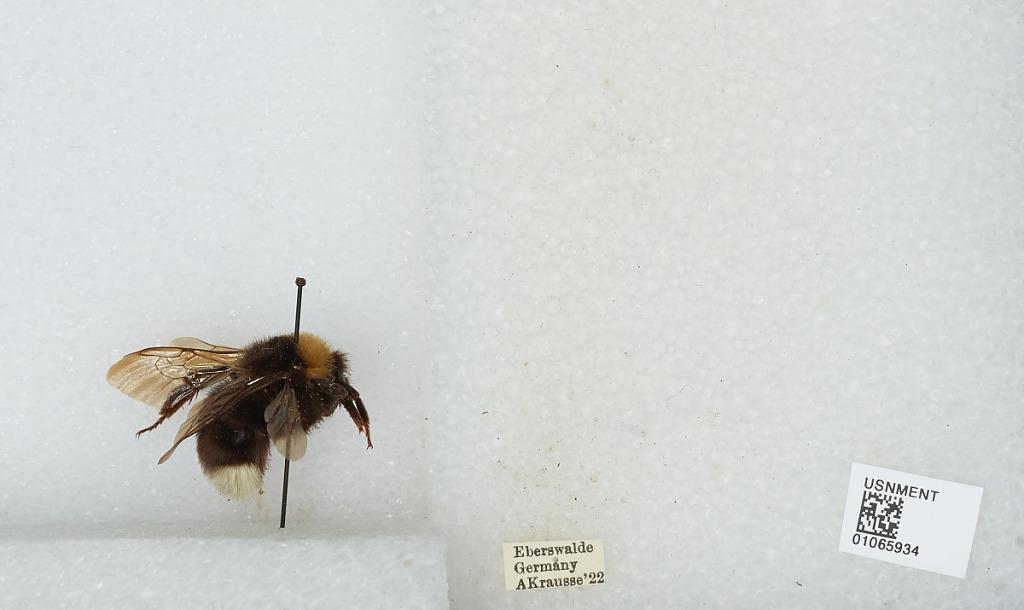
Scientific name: Bombus sp.
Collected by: A. Krausse
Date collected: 1922--
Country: Germany
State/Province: Brandenburg
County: Barnim
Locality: Eberswalde
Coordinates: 52.8356, 13.8182